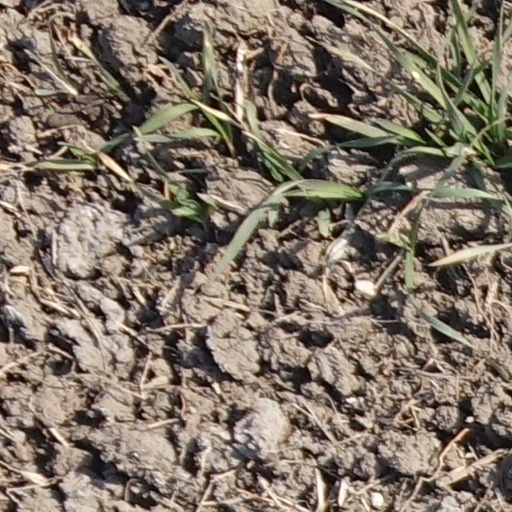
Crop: wheat